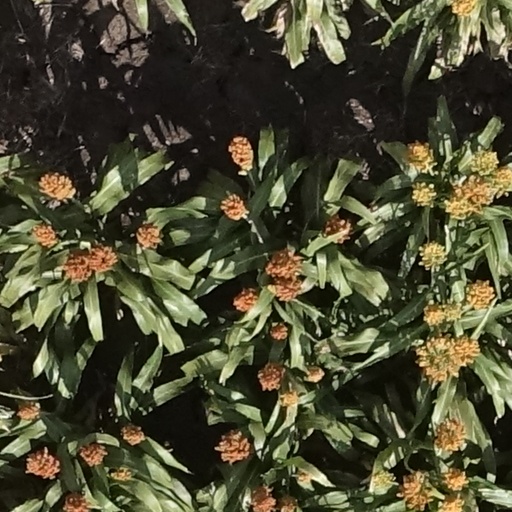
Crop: sorghum